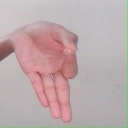
अक्षर: ज्ञ